Saint-Domingue

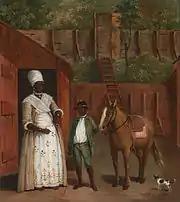
A Creole servant boy and his mother

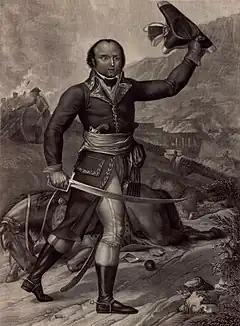
Thomas-Alexandre Dumas, a Creole general in the French Army.

Prior to the Seven Years' War (1756–1763), the economy of Saint-Domingue gradually expanded, with sugar and, later, coffee becoming important export crops. After the war, which disrupted maritime commerce, the colony underwent rapid expansion. In 1767, it exported 72 million pounds of raw sugar and 51 million pounds of refined sugar, one million pounds of indigo, and two million pounds of cotton. Saint-Domingue became known as the "Pearl of the Antilles" – one of the richest colonies in the world in the 18th-century French empire. It was the greatest jewel in imperial France's mercantile crown. By the 1780s, Saint-Domingue produced about 40 percent of all the sugar and 60 percent of all the coffee consumed in Europe. By 1789, Saint Domingue was made up of about 8,000 plantations ..., producing one-half of all the sugar and coffee that was consumed in Europe and the Americas. This single colony, roughly the size of Hawaii or Belgium, produced more sugar and coffee than all of the British West Indies colonies combined, generating enormous revenue for the French government and enhancing its power.